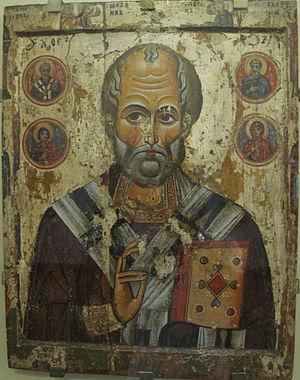
L'école de Novgorod est un courant artistique formé d'un ensemble de peintres russes, connus pour leurs icônes et leurs peintures murales. Ils sont actifs du XIIᵉ au XVIᵉ siècle à Novgorod. Pendant cette période, sous l'influence de Théophane le Grec, les peintres ont conservé les traditions byzantines et leur art est devenu la base de la peinture d'icônes en Russie.